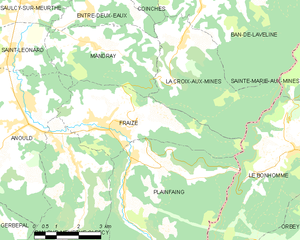
Carte des communes françaises Fraize
Fraize est une commune française située dans le département des Vosges, en région Grand Est.